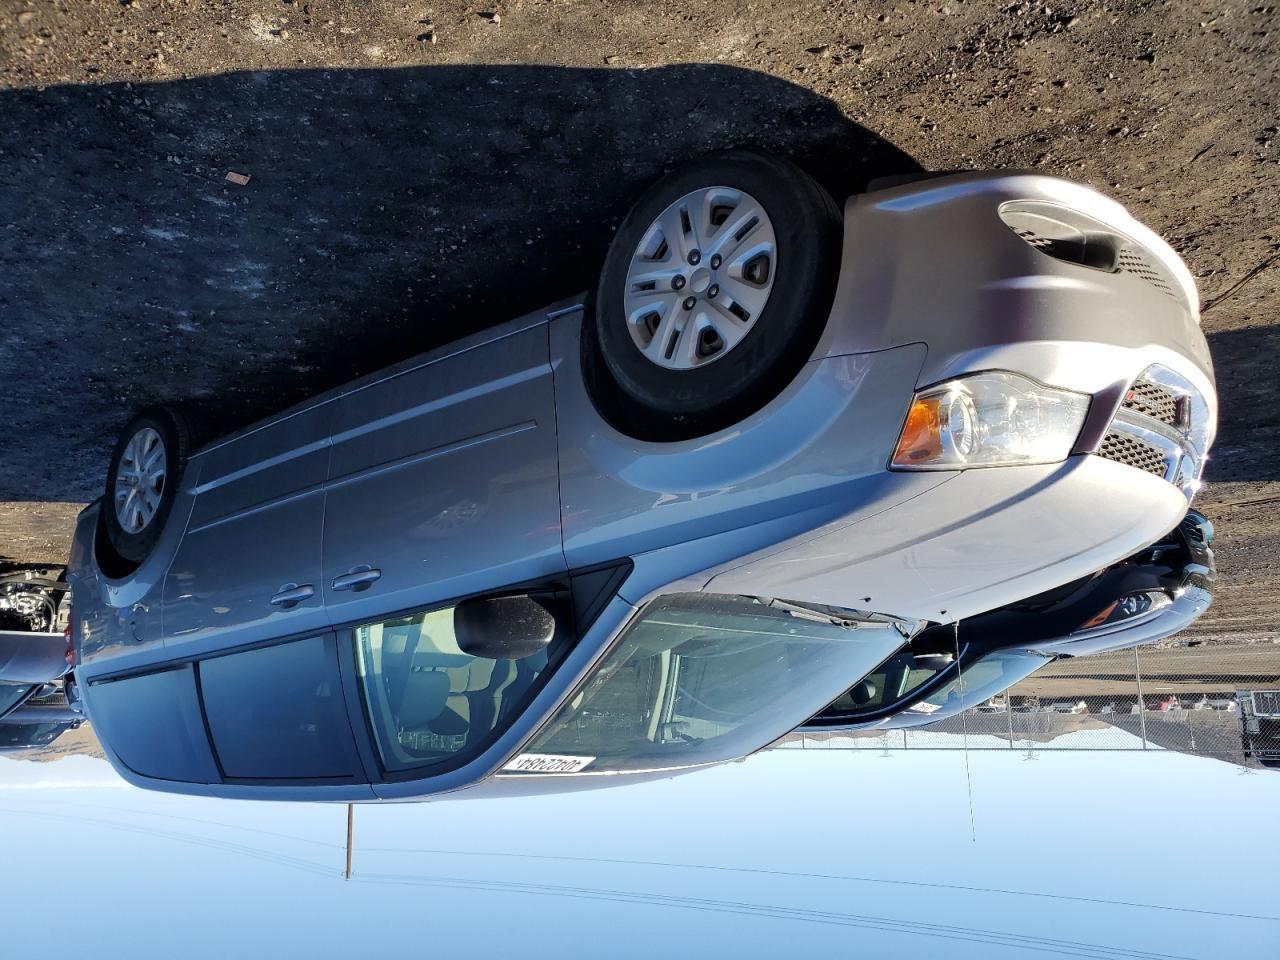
Aucun dommage détecté.
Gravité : aucun